Joe Jemsek

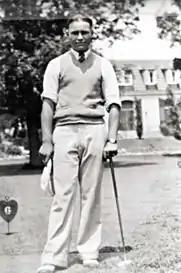
Joe Jemsek in 1936

Joseph James Jemsek (December 24, 1913 – April 2, 2002) was an American golfer who started as a caddie, became a golf professional, and later owned and operated several public golf clubs in Chicago.